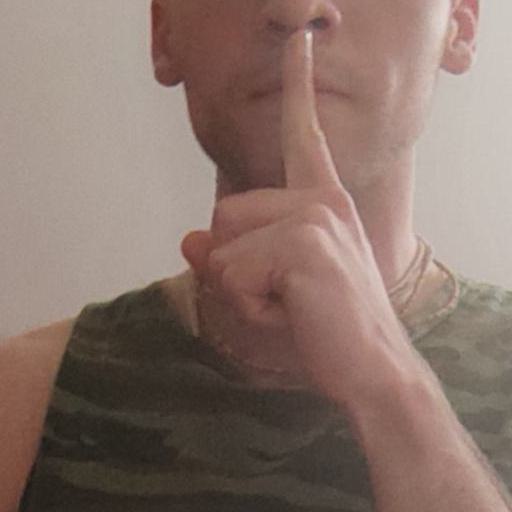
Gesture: mute